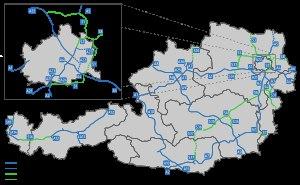
L'Autriche comptait en 2010, un réseau autoroutier d'environ 1 719 km, qu'est généralement soumis à péage. Les autoroutes sont limitées à 130 km/h. La vitesse maximale est abaissée à 100 km/h sur certaines sections en cas des augmentations temporaires de polluants.